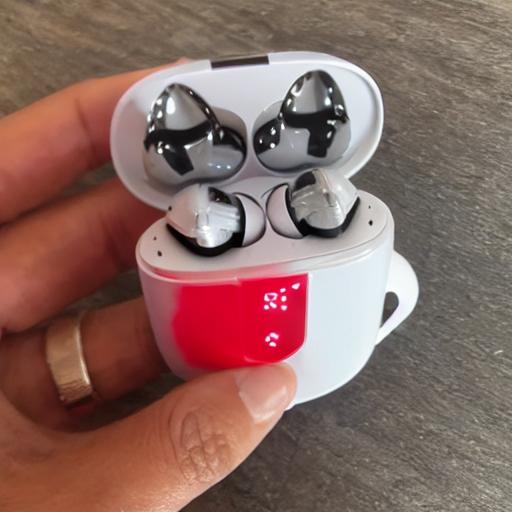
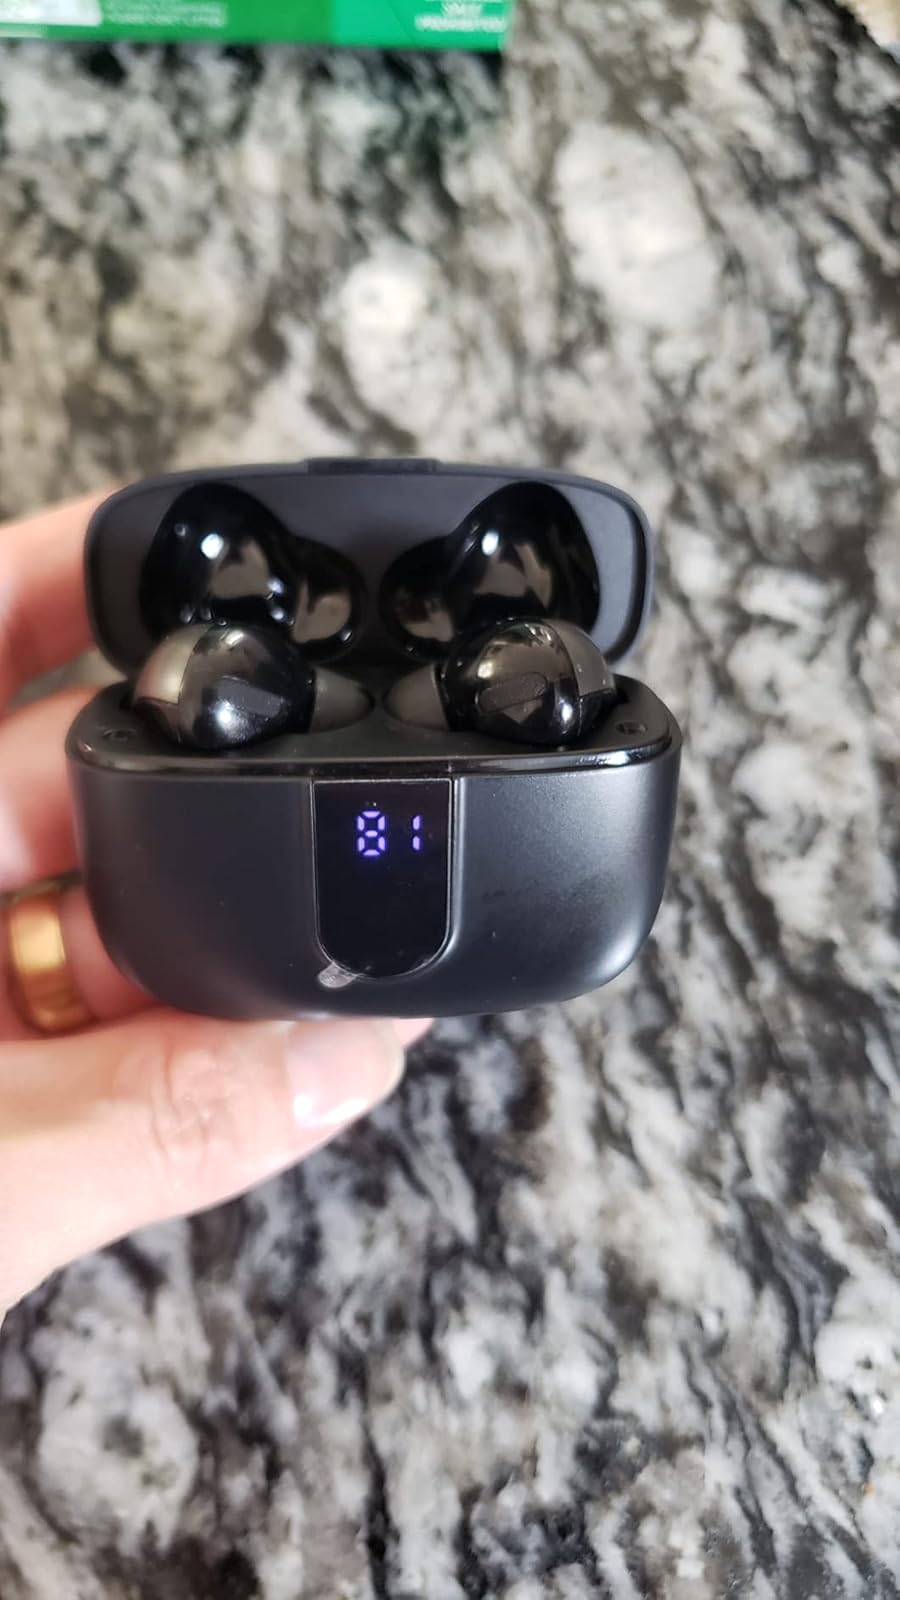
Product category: earbuds
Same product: no